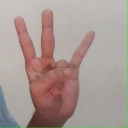
अक्षर: क्ष